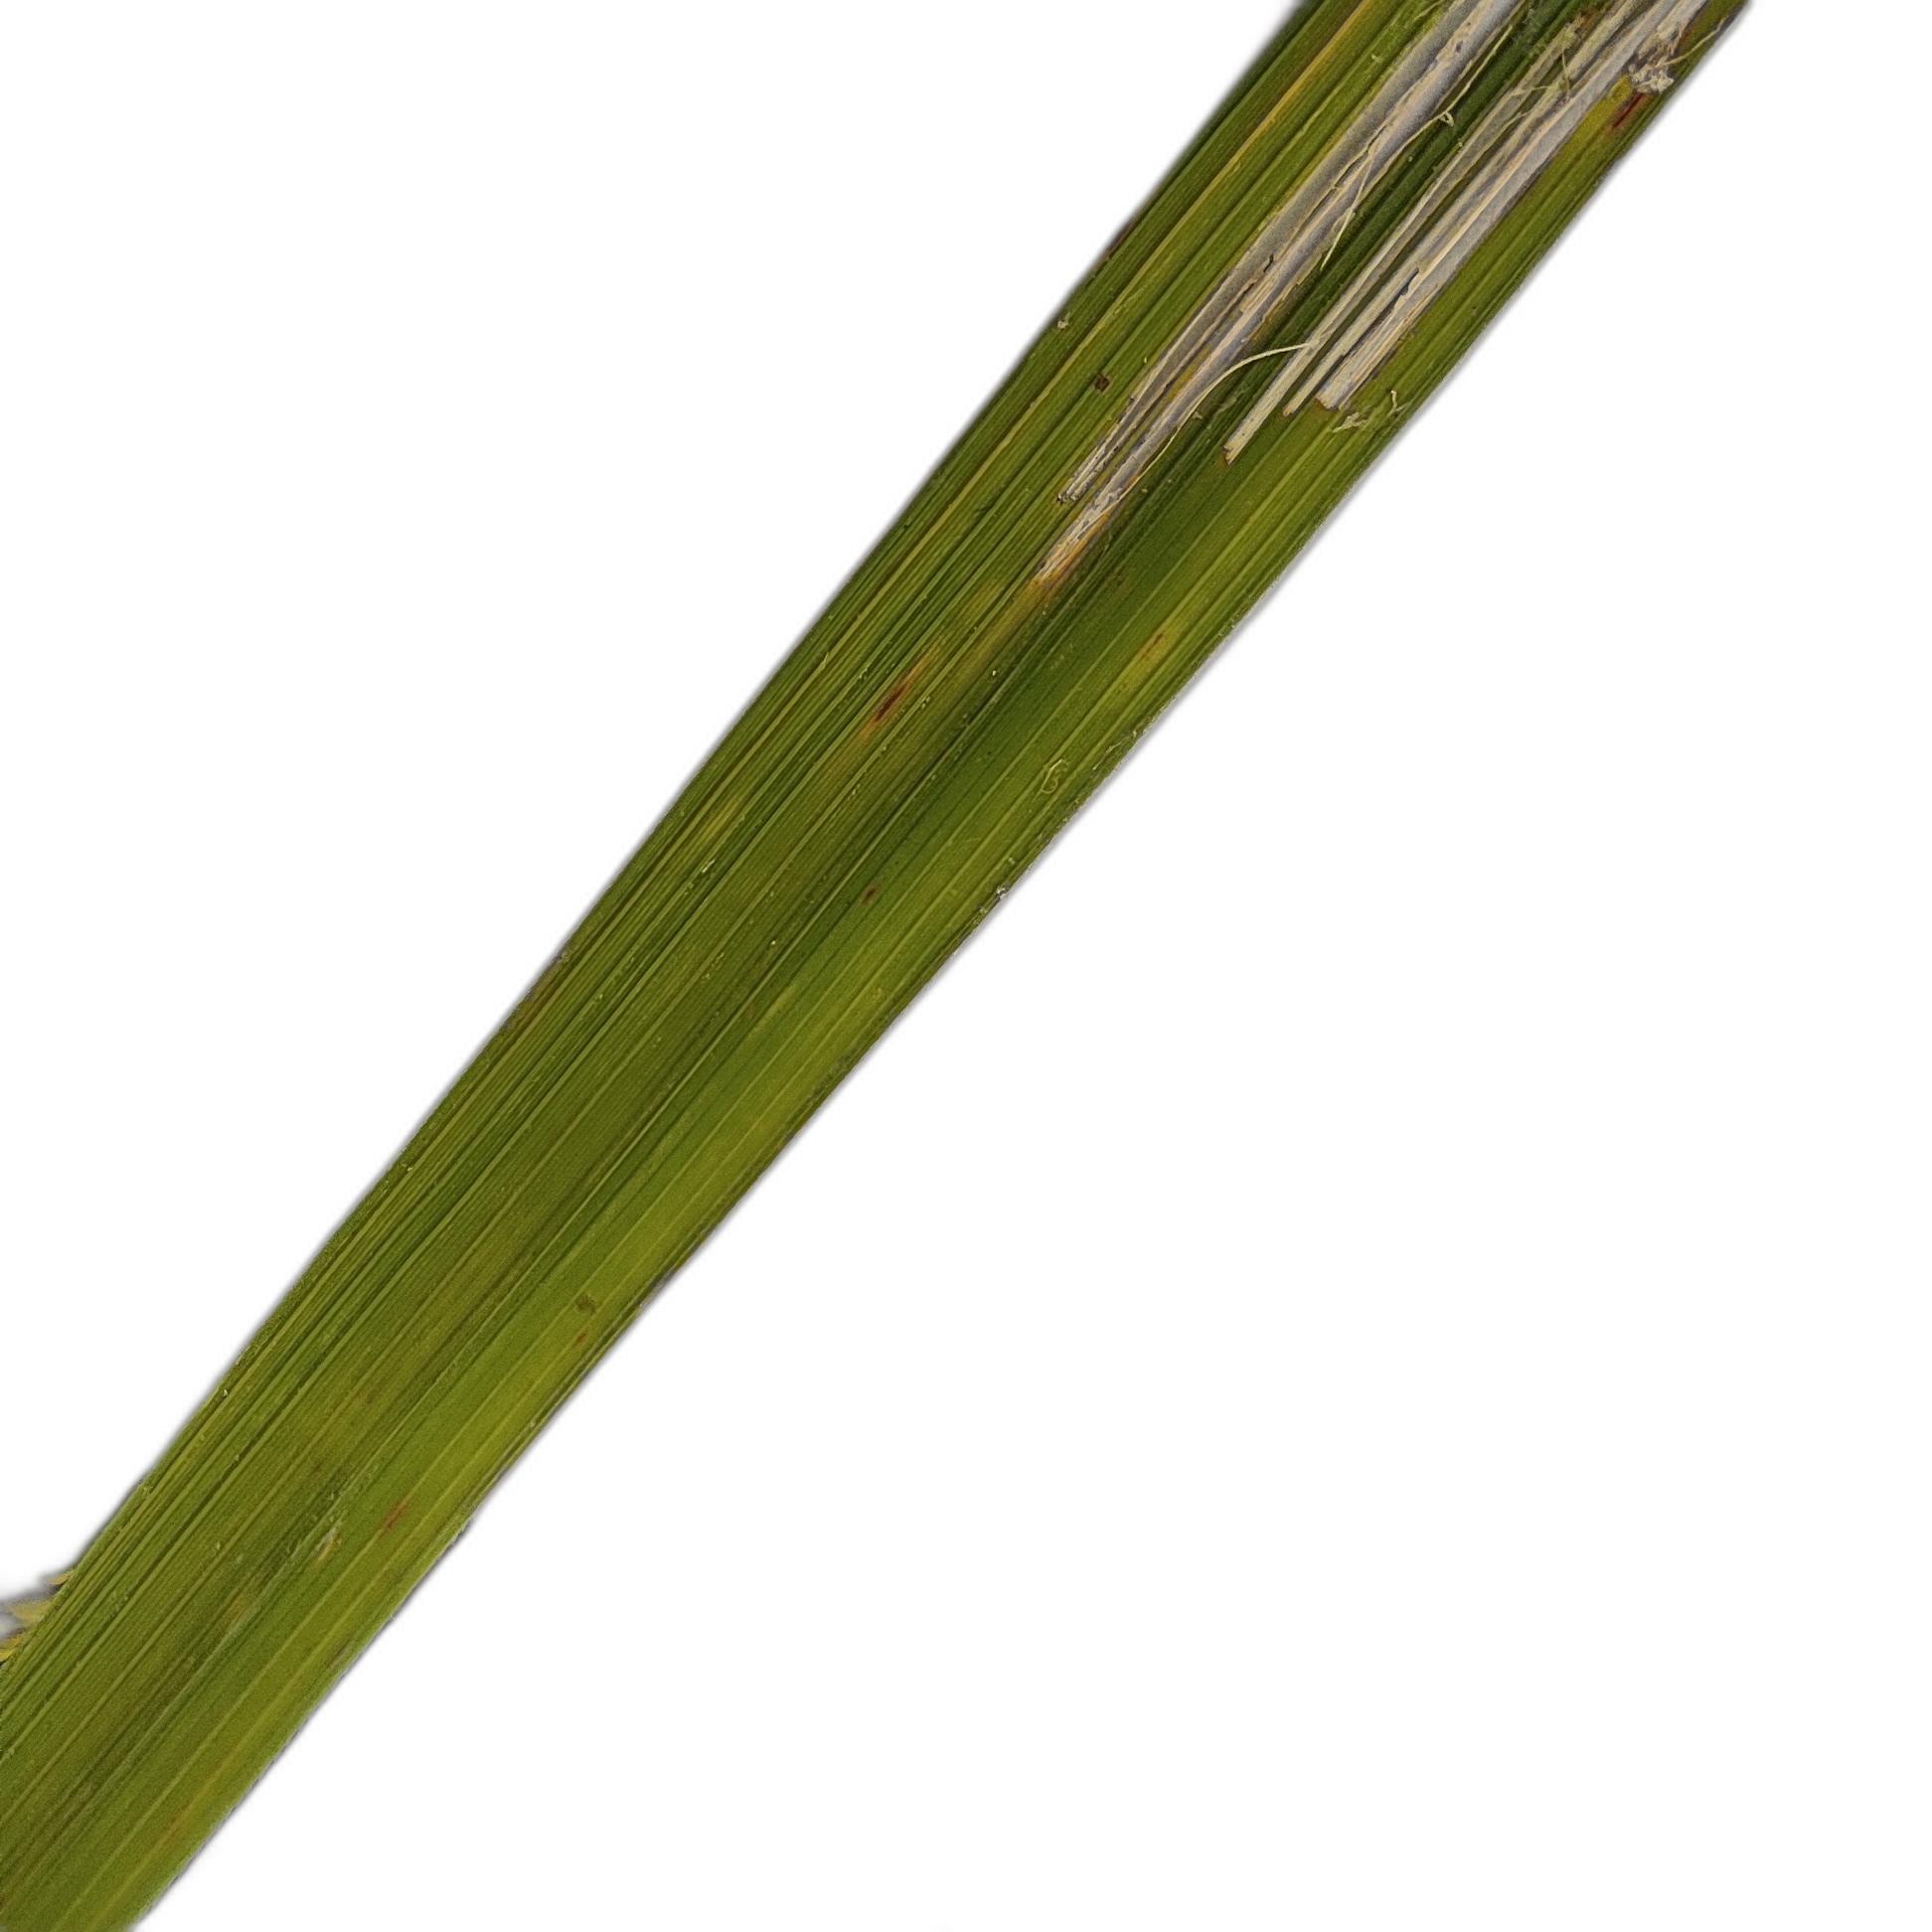
Label: Rice Leaffolder